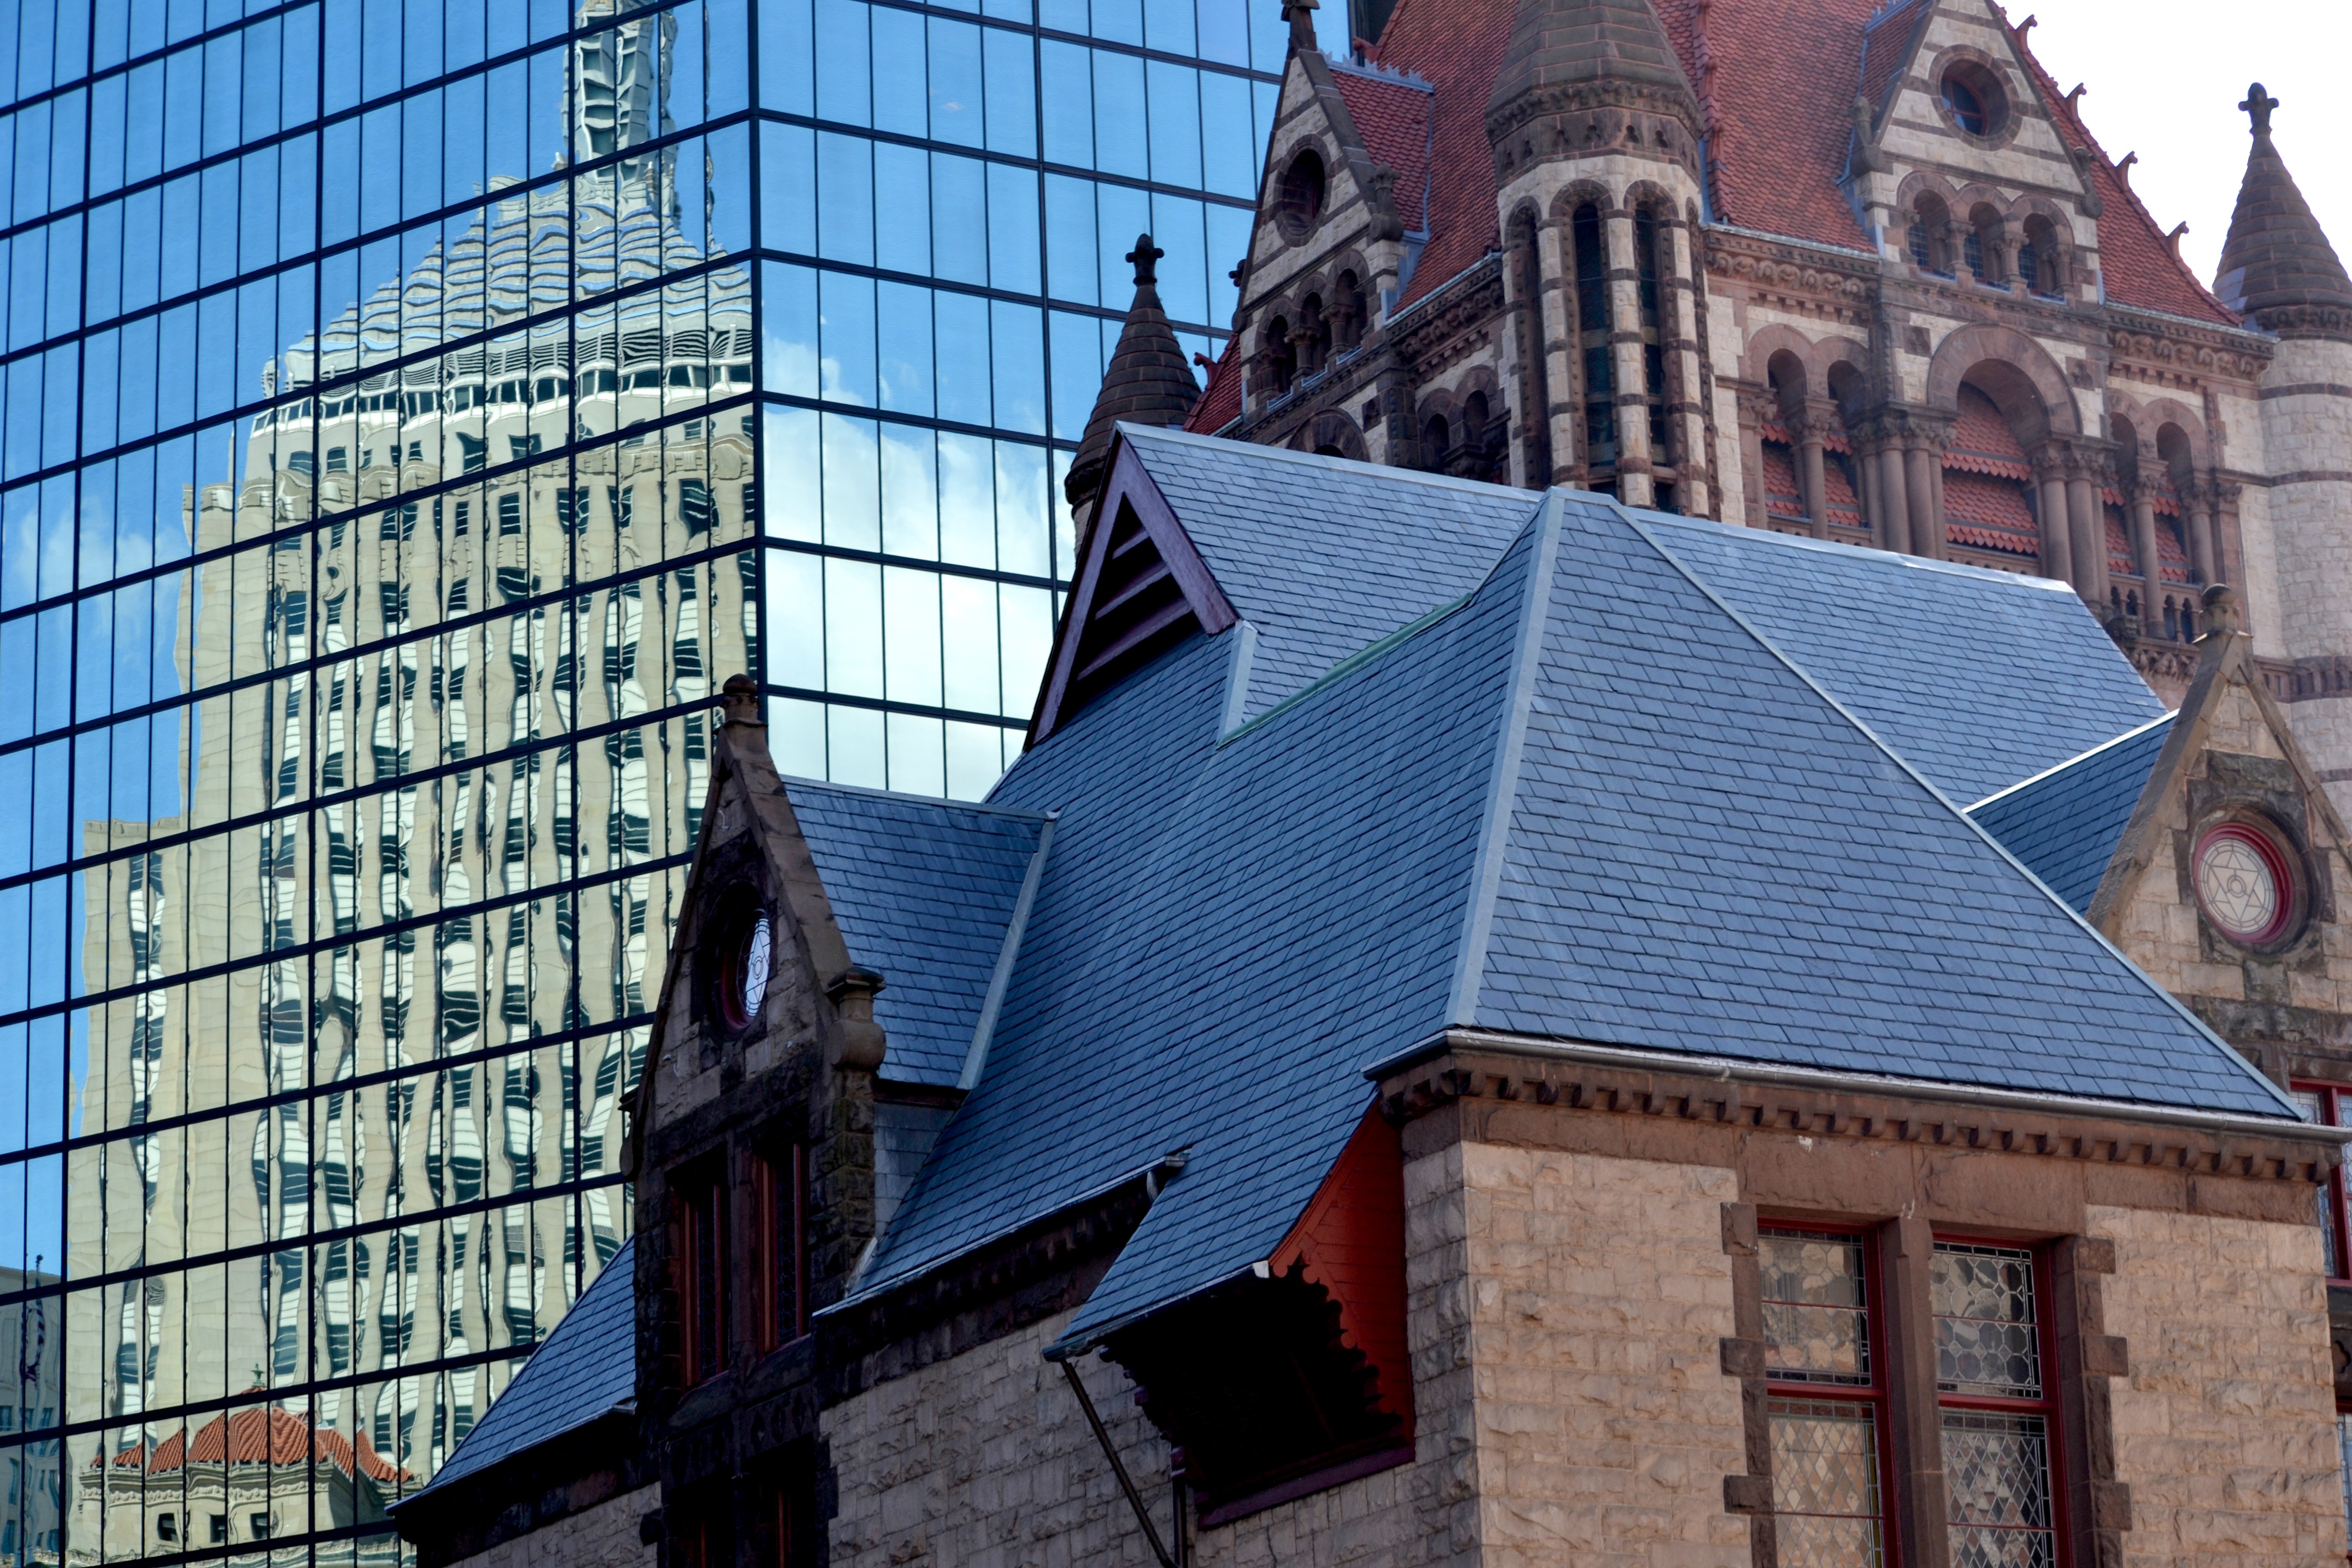
architecture, structure, house, roof, building, old, city, skyscraper, downtown, tower, landmark, facade, historic, tourism, tower block, boston, design, buildings, aged, neighbourhood, architecture design, urban area, residential area, human settlement